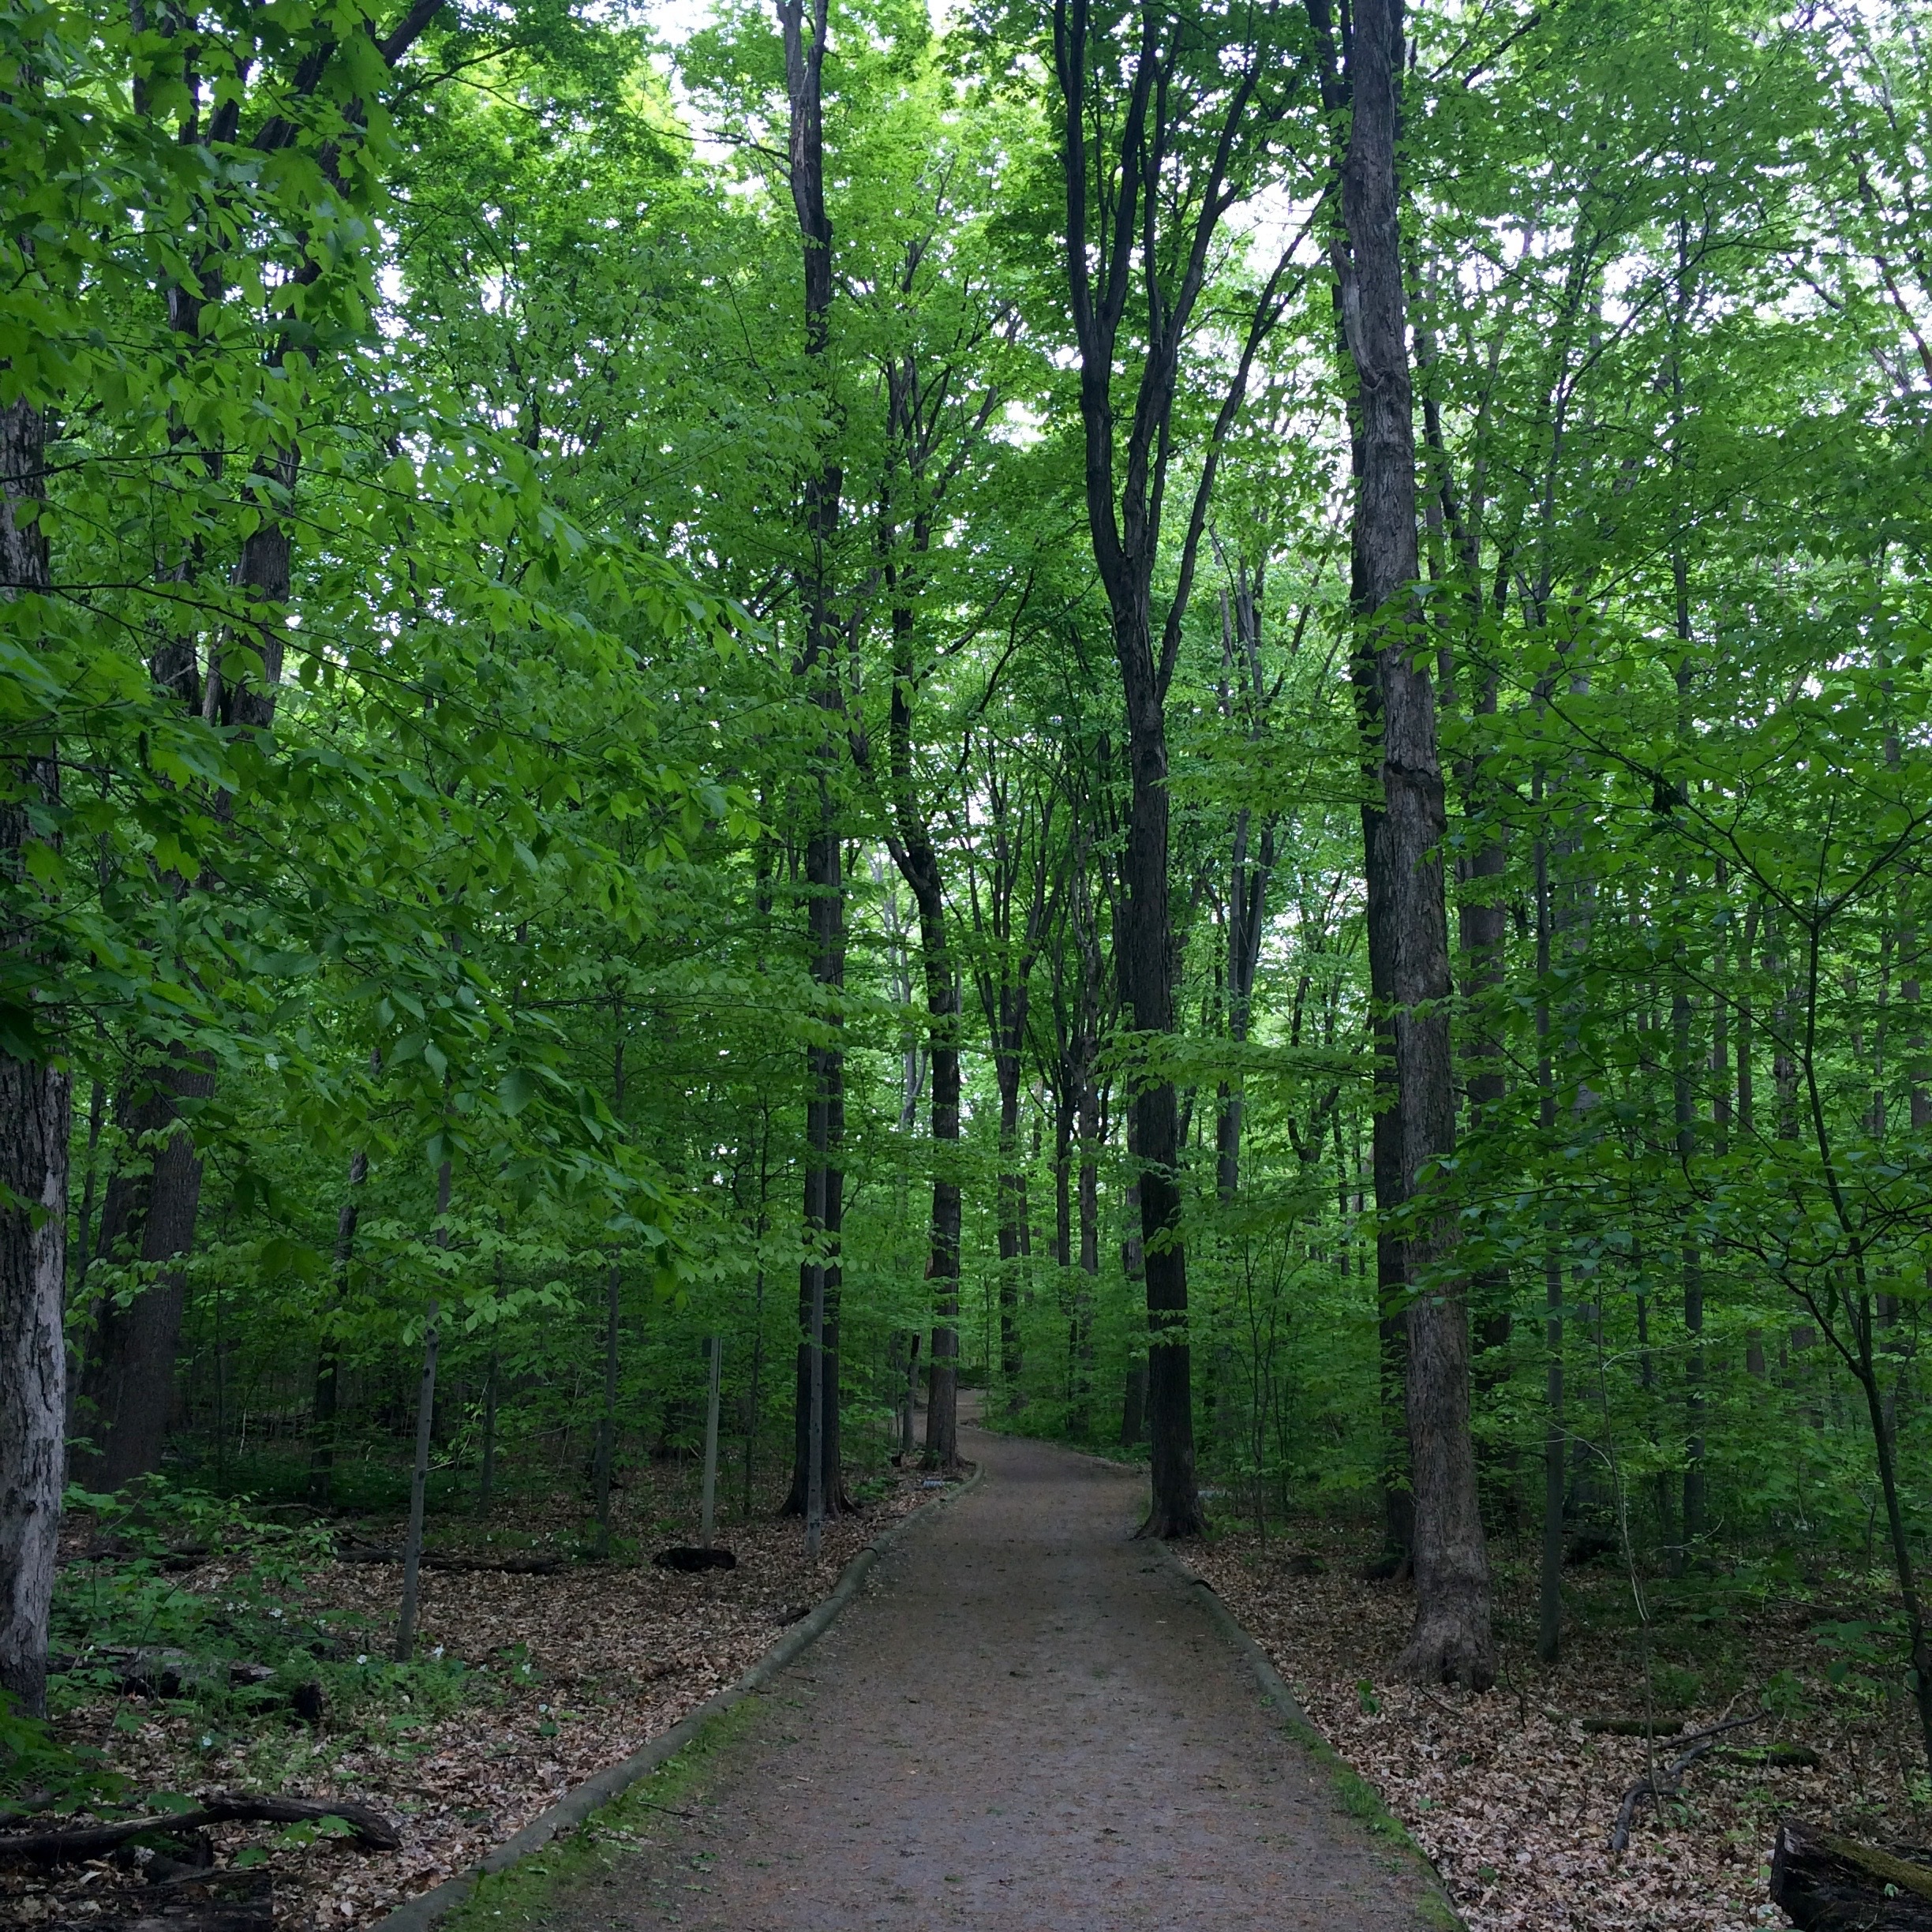
landscape, tree, nature, forest, path, outdoor, plant, trail, sunlight, leaf, summer, environment, foliage, green, natural, autumn, park, deciduous, grove, woodland, habitat, ecosystem, green background, beautiful landscape, forest landscape, summer landscape, biome, nature background, old growth forest, natural background, summer background, background green, landscape background, beauty background, natural environment, woody plant, temperate broadleaf and mixed forest, temperate coniferous forest